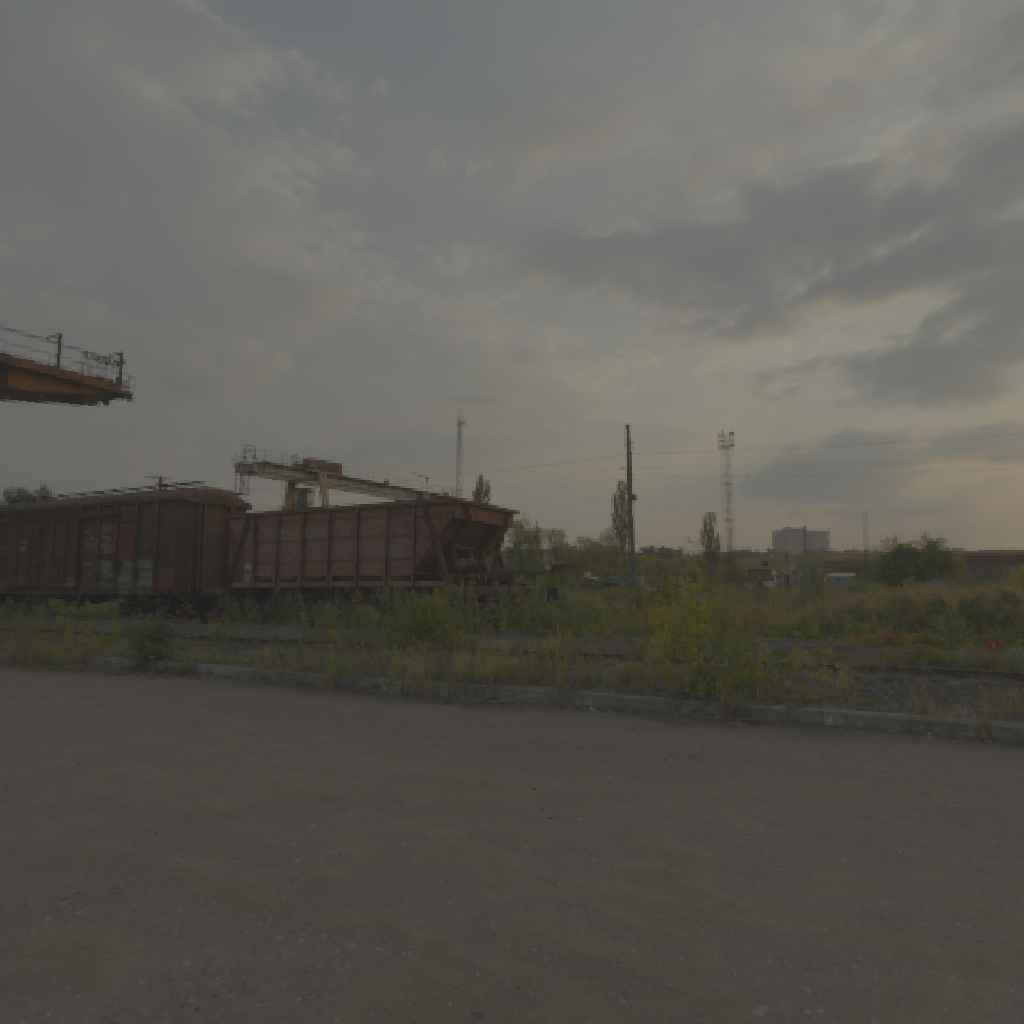
scene-linear HDR photo, Freight Station, outdoor, with visible sun, sun, industrial, crane, backplates, skies, urban, sunrise-sunset, partly cloudy, medium contrast, natural light, high dynamic range, physically based lighting